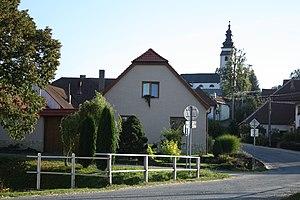
Červená Lhota est une commune du district de Třebíč, dans la région de Vysočina, en Tchéquie. Sa population s'élevait à 188 habitants en 2019.